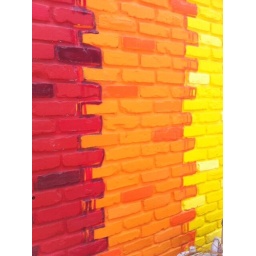
I need a wall like this in my home